Dodol

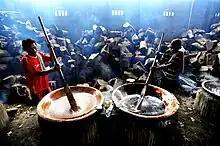
Dodol making at Tangerang town near Jakarta, Indonesia

Among the Ilocano people in the Ilocos Region, "dudol" serves as a perfect symbol of Ilocano food heritage. Its thickness and stickiness signify solidarity and unity, symbolizing the strengthening of family ties when shared. Dudol is commonly prepared during Holy Week and is also one of the foods offered for "atáng", an Ilocano food offering for the dead and spirits, especially during Undas or All Saints' Day.